Alvin Wyckoff

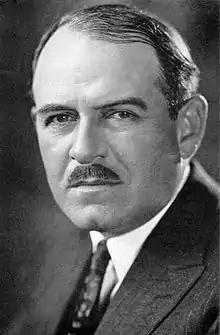
Alvin Wyckoff, 1942

Alvin Wyckoff (July 3, 1877 – July 30, 1957) was an American cinematographer who worked on more than 80 films between 1914 and 1945.